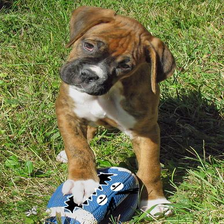
Species: dog
Breed: boxer